Morgan Oey

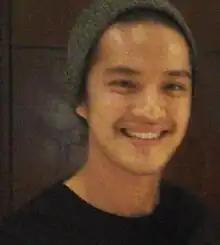

Handi Morgan Winata, colloquially known as Morgan Oey (born 25 May 1990) is an Indonesian actor, model and singer of mixed Dayak and Chinese descent. He was a member of the pop group SM*SH from 2010 to 2013.